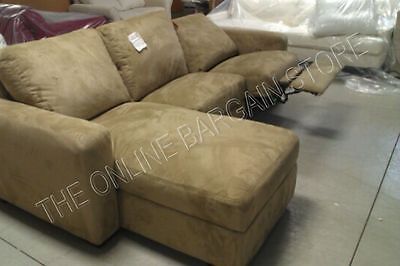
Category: sofa